History of Jersey

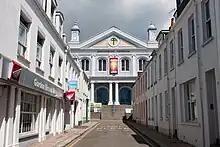
Wesley's legacy remains in Jersey today. The Methodist Centre in St Helier in 2012.

Methodism arrived in Jersey in 1774, brought by fishermen returning from Newfoundland. Conflict with the authorities ensued when men refused to attend militia drill when that coincided with chapel meetings. The Royal Court attempted to proscribe Methodist meetings, but King George III refused to countenance such interference with liberty of religion. The first Methodist minister in Jersey was appointed in 1783, and John Wesley preached in Jersey in August 1789, his words being interpreted into the vernacular for the benefit of those from the country parishes. The first building constructed specifically for Methodist worship was erected in St. Ouen in 1809.